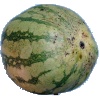
Label: watermelon